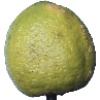
Label: limes